Northern line (Merseyrail)

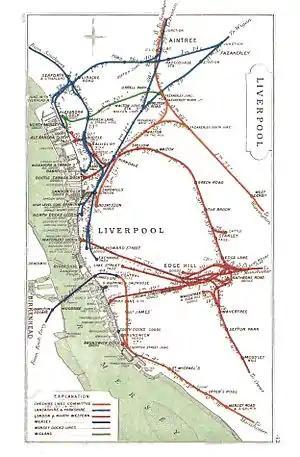
1909 map showing former lines

In 2006, Garston station was replaced by Liverpool South Parkway station.